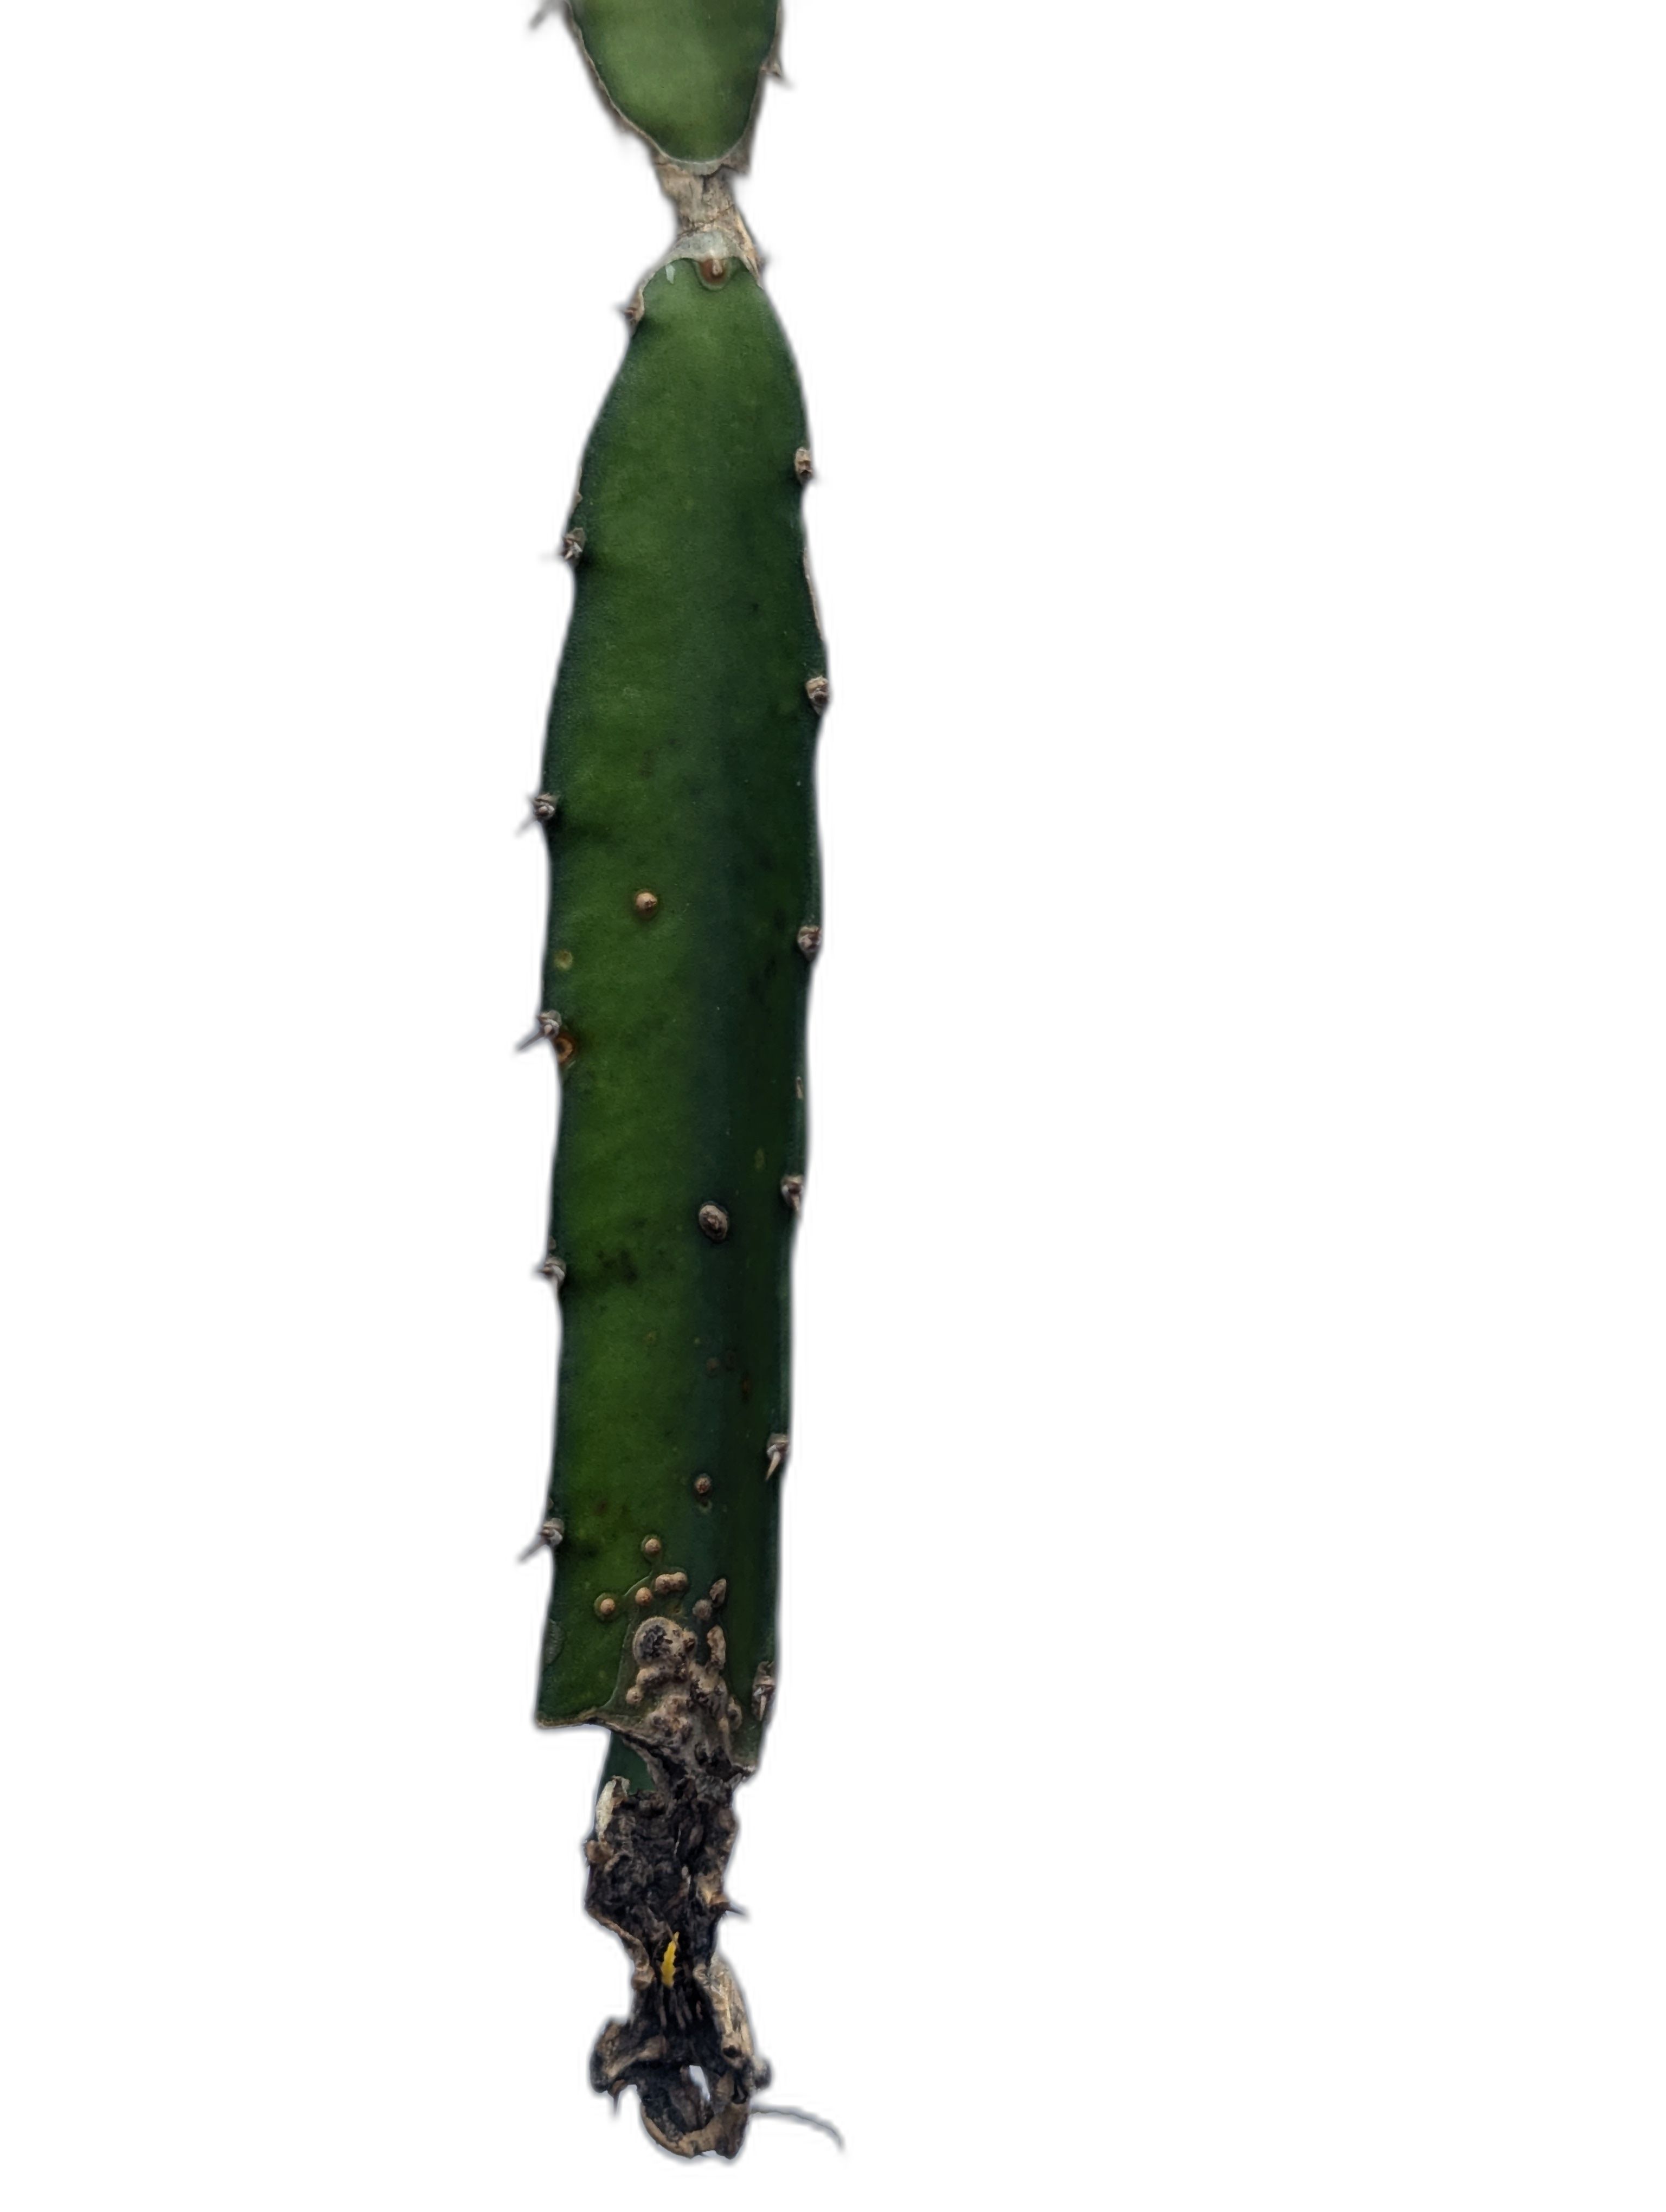
Label: Bad leaf